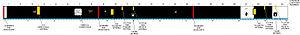
L'unité à instruments de la fusée Saturn V, ou en anglais « Saturn V instrument unit », souvent abrégé en « IU » dans les revues techniques ou spécialisées, était une structure en anneau installée au sommet du troisième étage de la fusée Saturn V et du deuxième étage — également un S-IVB — de la fusée Saturn IB. Elle était installée juste en-dessous des panneaux du SLA, désignation de l'adaptateur qui contenait et reliait le module lunaire au lanceur.